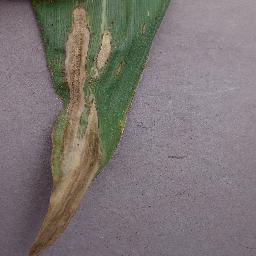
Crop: corn
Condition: (maize)_northern_blight